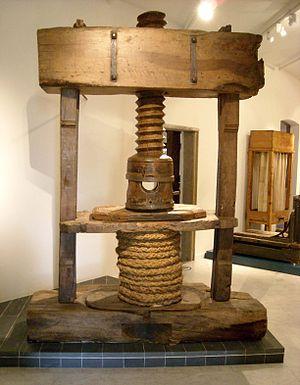
Presse utilisée pour extraire l'huile de la pâte d'olive au Moyen Age dans la province d'Imperia, Liguria, Italie.
Un moulin à huile est un moulin permettant de presser par exemple des olives, des graines oléagineuses ou bien encore des fruits à coque afin d'en extraire de l'huile.
L’extraction de l'huile d'olive est le processus industriel, réalisé dans un moulin à huile, dont l'objet est d'extraire l'huile des drupes de l'olivier. Ce processus comprend deux étapes fondamentales : la préparation de la pulpe suivie de la séparation de la fraction huileuse des autres composants solides et liquides.
L’olivier est un arbre fruitier qui produit les olives, un fruit consommé sous diverses formes et dont on extrait une des principales huiles alimentaires, l'huile d'olive. C'est la variété, domestiquée depuis plusieurs millénaires et cultivée principalement dans les régions de climat méditerranéen, de l'une des sous-espèces de Olea europaea, une espèce d'arbres et d'arbustes de la famille des Oléacées.